Raymond Francis

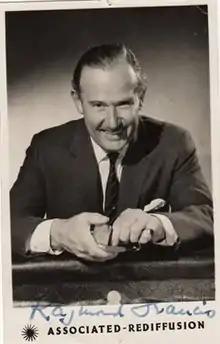
Publicity still for "No Hiding Place"

Raymond Francis (6 October 1911 – 24 October 1987) was a British actor best known for his role as Detective Chief Superintendent Tom Lockhart in the Associated-Rediffusion detective series "Murder Bag", "Crime Sheet" and "No Hiding Place". He played the role of Lockhart in these series from 1957 to 1967 and the character was one of the first recurring television detectives.